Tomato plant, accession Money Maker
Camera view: tilt-top (135 deg); turntable rotation: 240 degrees
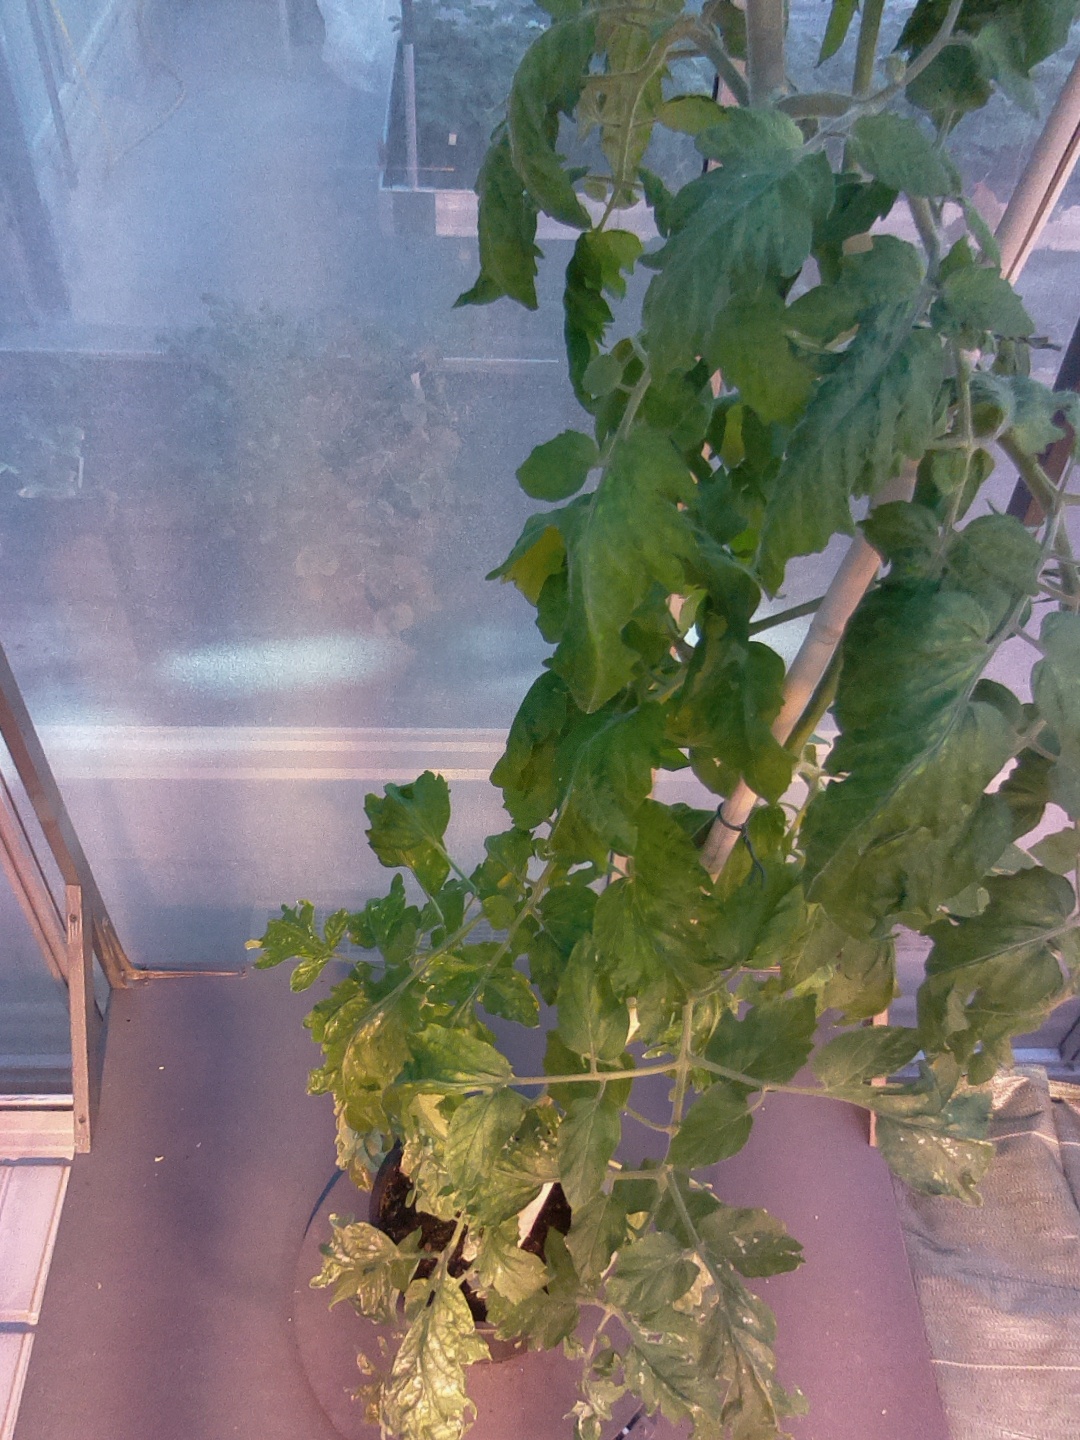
BBCH growth stage 70: Fruits at the main stem or branches visibles